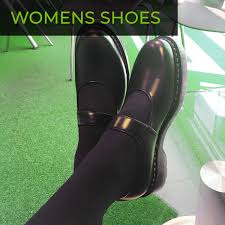
Label: Clog